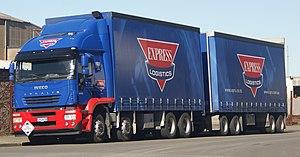
L'Iveco Stralis est un camion et un tracteur de semi-remorque lourd fabriqué par le constructeur italien IVECO depuis 2002 pour remplacer les précédentes gammes Eurostar et Eurotech.